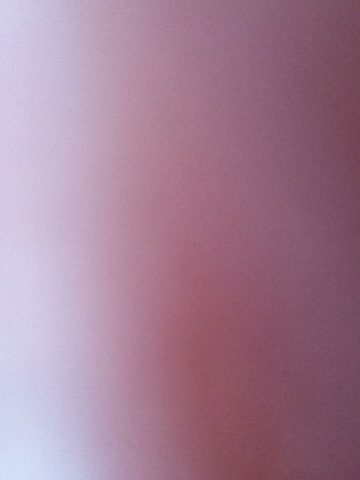Question: What is in front of me? Can you tell what is in front of me, can you tell what I am looking at? Thank you.
Answer: unanswerable